Antbird

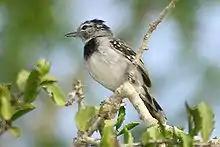
The pectoral antwren of Brazil is threatened by the loss of deciduous forest and is listed as vulnerable by the IUCN.

Almost all antbirds lay two eggs. A few species of antshrike lay three eggs, and a smaller number of antbirds lay one egg, but this is unusual. Small clutch sizes are typical of tropical birds compared to more temperate species of the same size, possibly due to nest predation, although this is disputed. Both parents participate in incubation, although only the female incubates at night. The length of time taken for chicks to hatch is 14–16 days in most species, although some, such as the dusky antbird, can take as long as 20 days. The altricial chicks are born naked and blind. Both parents brood the young until they are able to thermoregulate, although, as with incubation, only the female broods at night. In common with many songbirds, the parents take faecal sacs for disposal away from the nest. Both parents feed the chicks, often bringing large prey items. When the chicks reach fledging age, after 8–15 days, attending parents call their chicks. As each chick leaves the nest it is cared for exclusively from then on by the parent that was present then. After the first chick fledges and leaves with a parent the remaining parent may increase the supply of food to speed up the process of fledging. After fledging, chicks spend the first few days well hidden as the parents bring them food. Chicks of some species may not become independent of the parents for as long as four months in some antwrens, but two months is more typical for the rest of the family.